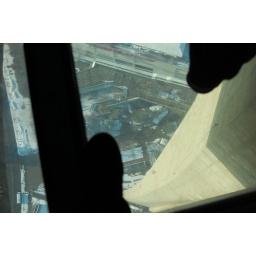
view from glass floor in CN Tower